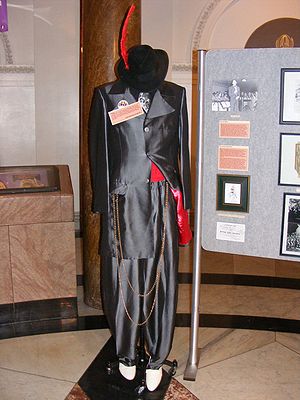
Zoot suit / Historie
En af Cab Calloways zoot suits på en udstilling i Baltimore's City Hall, oktober 2007.
Et zoot suit er et jakkesæt med høj talje, brede posede bukseben, smalle manchetter og en lang frakke eller jakke med revers og brede polstrede skuldre. Denne tøjstil blev populær blandt den afroamerikanske, mexicanske og italienske samfundsgrupper i 1940'erne. I Storbritannien mindede de farverige jakkesæt med fløjlsrevers, der blev båret af personer i Teddy Boy-kulturen, om zoot suits.